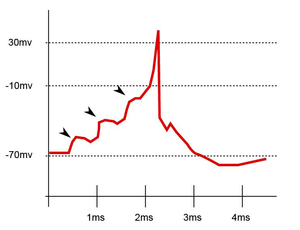
Excitatorisk postsynaptisk potentiale
Summen af disse EPSPere (pilene) er tilstrækkelig til at den postsynaptiske membran opnår sin tærskelværdi, og derved frigiver et aktionspotentiale.
"Excitatorisk postsynaptisk potentiale er en midlertidig depolarisering af det postsynaptiske membranpotentiale, som skyldes indstrømning af positivt ladede ioner via åbnede spændingsstyrede ion-kanaler i den postsynaptiske celle. Et postsynaptisk potentiale defineres som excitatorisk hvis dette øger neuronets sandsynlighed for at afgive et aktionspotentiale. Ionstrømmene som leder til EPSP defineres som ""excitatorisk postsynaptisk strømning"". Fænomenet er det modsatte af inhibitorisk postsynaptisk potentiale, som almindeligvis skyldes indstrømning af negativt ladede ioner eller udstrømning af positivt ladede ioner.